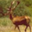
Label: deer